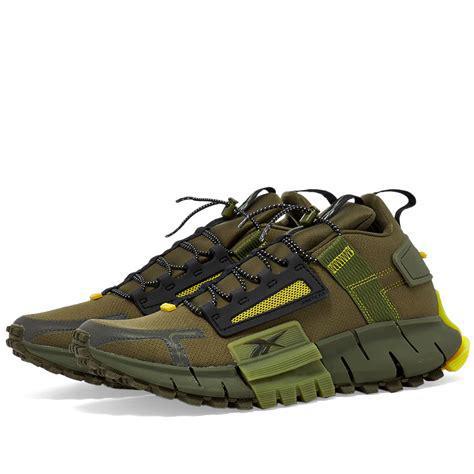
Brand: Reebok
Model: ZIG Kinetica